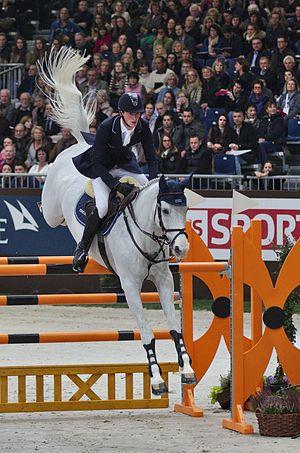
Cornet d'Amour est un cheval hongre gris, inscrit au stud-book Westphalien, fils de Cornet Obolensky, et monté en saut d'obstacles par Daniel Deusser. Il est le 3ᵉ meilleur cheval de saut d'obstacles du monde en 2014.